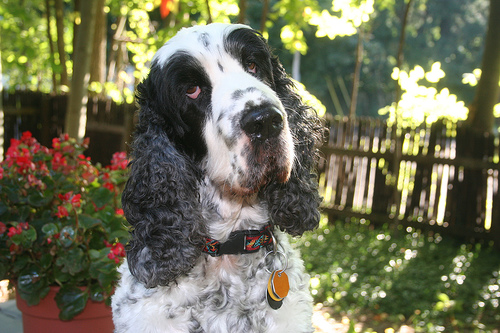
Animal: dog
Breed: english cocker spaniel